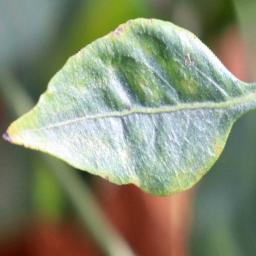
Label: healthy